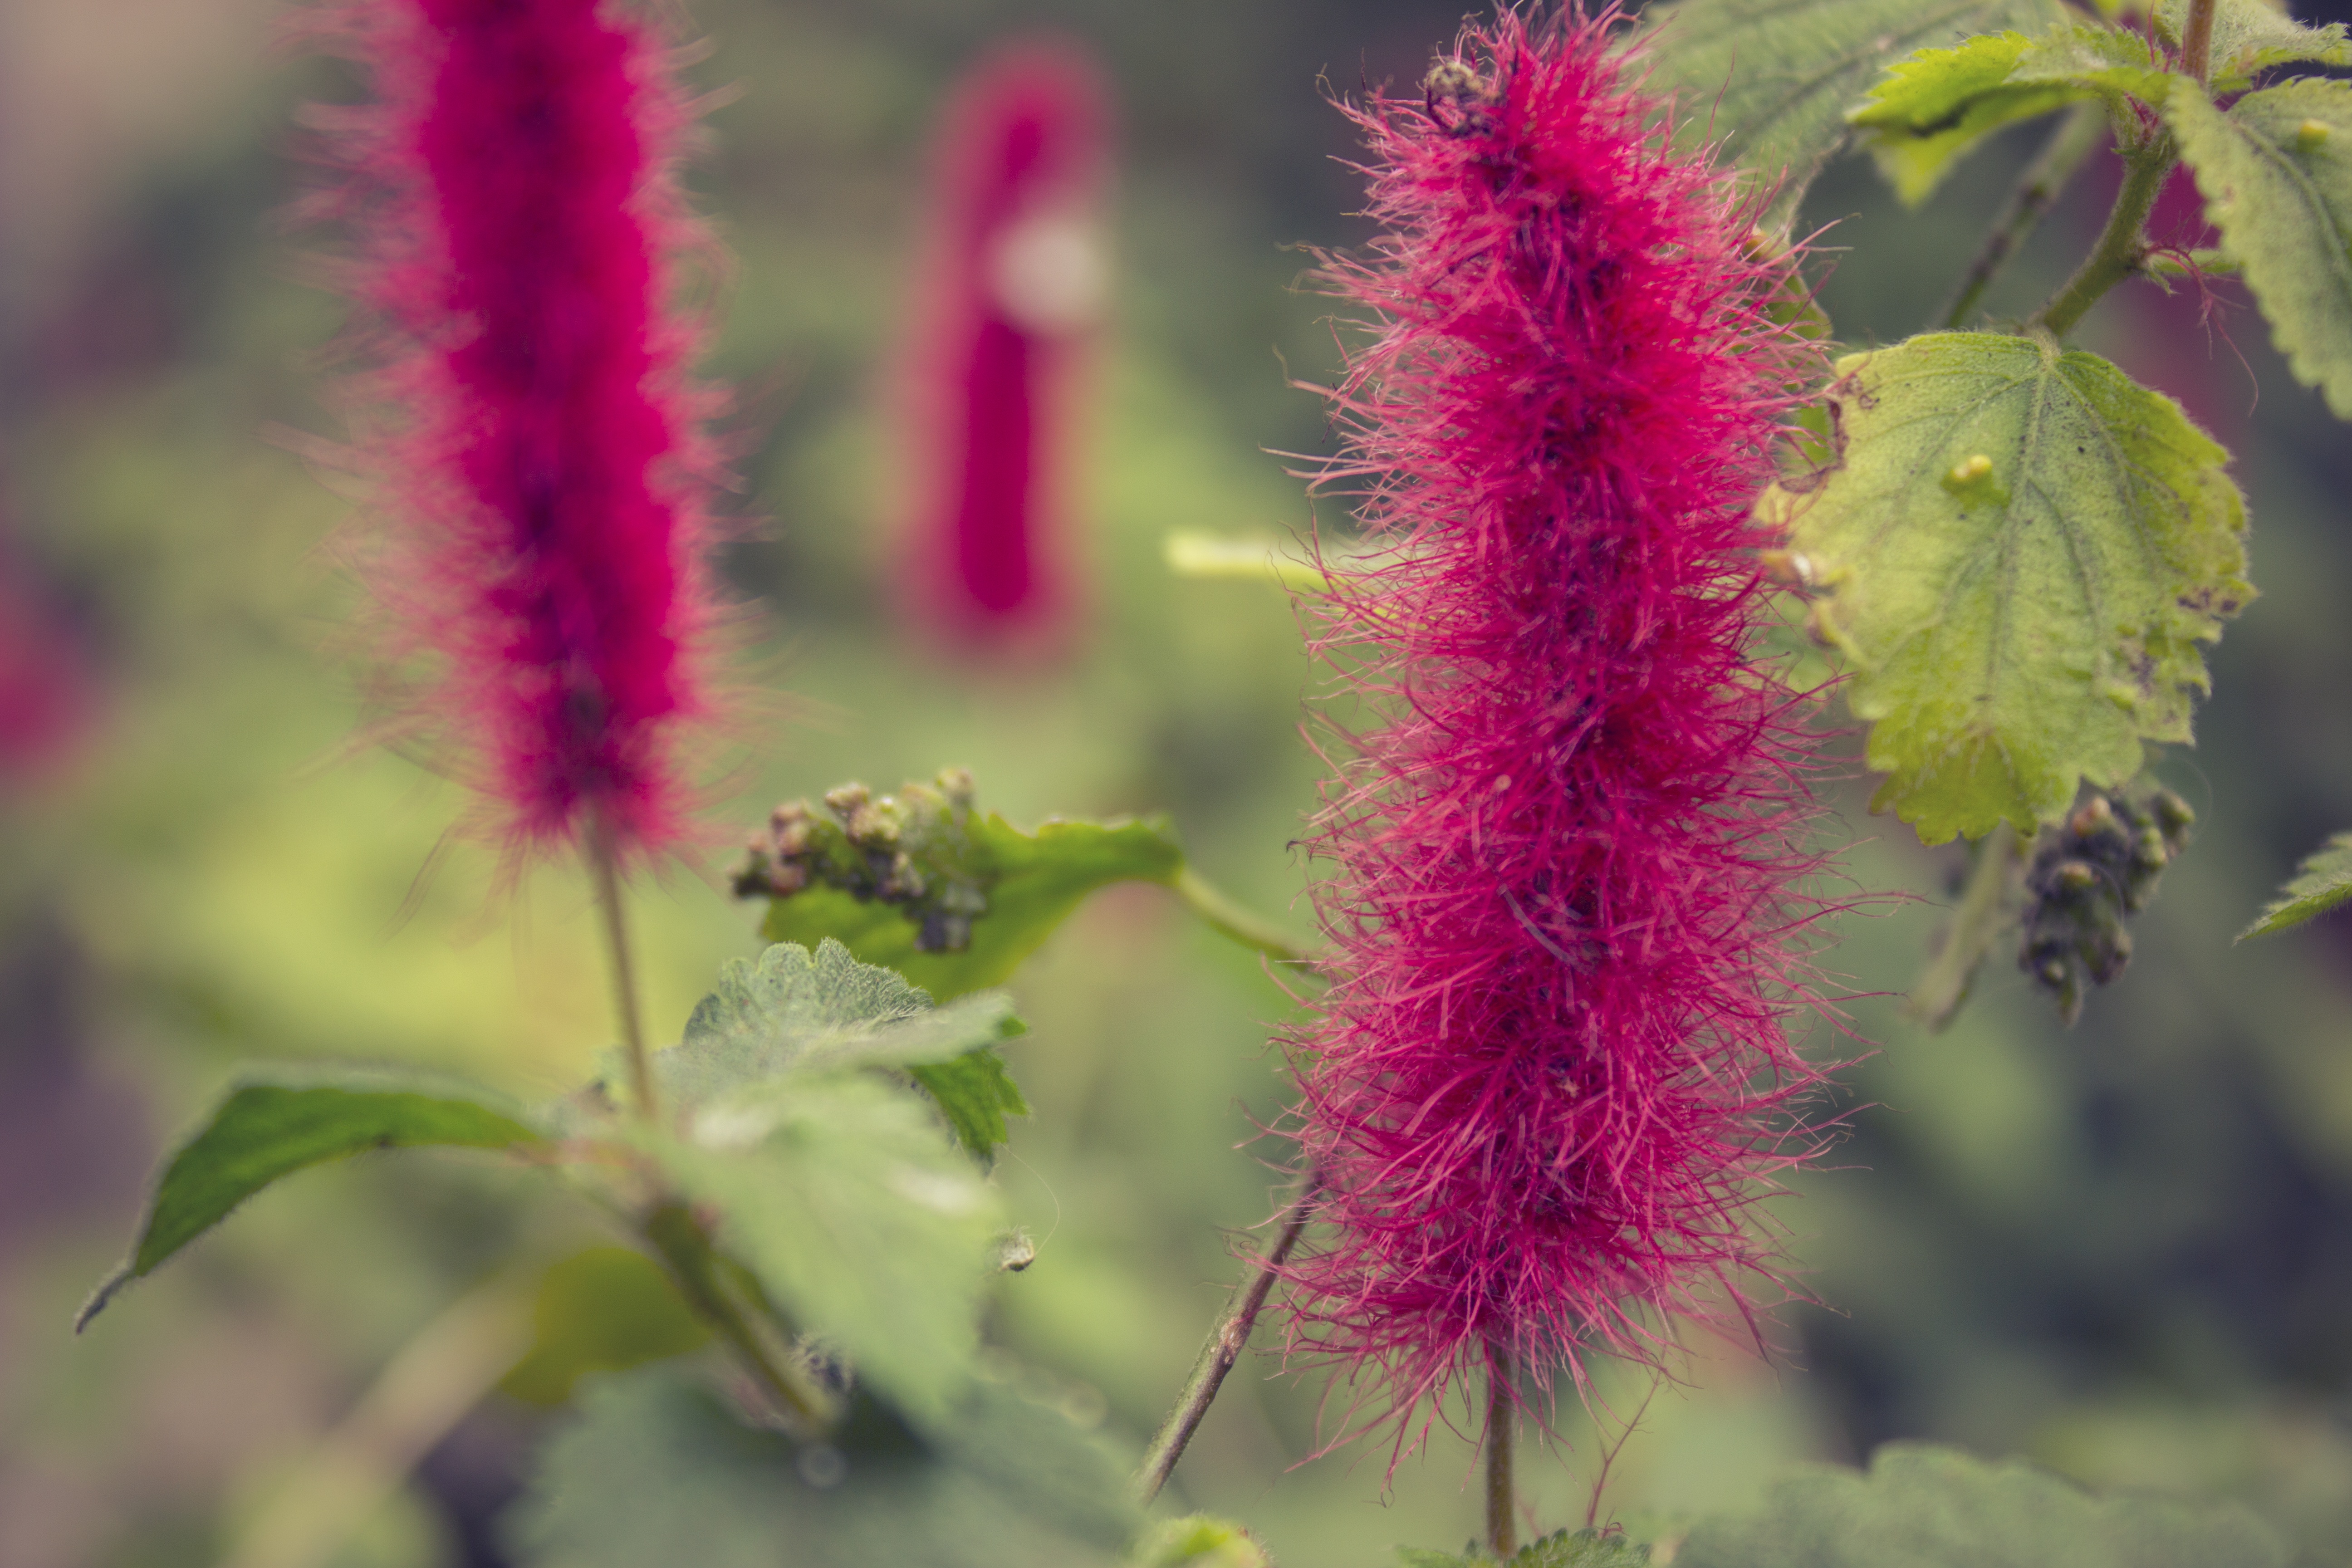
nature, blossom, plant, meadow, leaf, flower, floral, herb, botany, flora, wildflower, close up, shrub, macro photography, flowering plant, plant stem, land plant